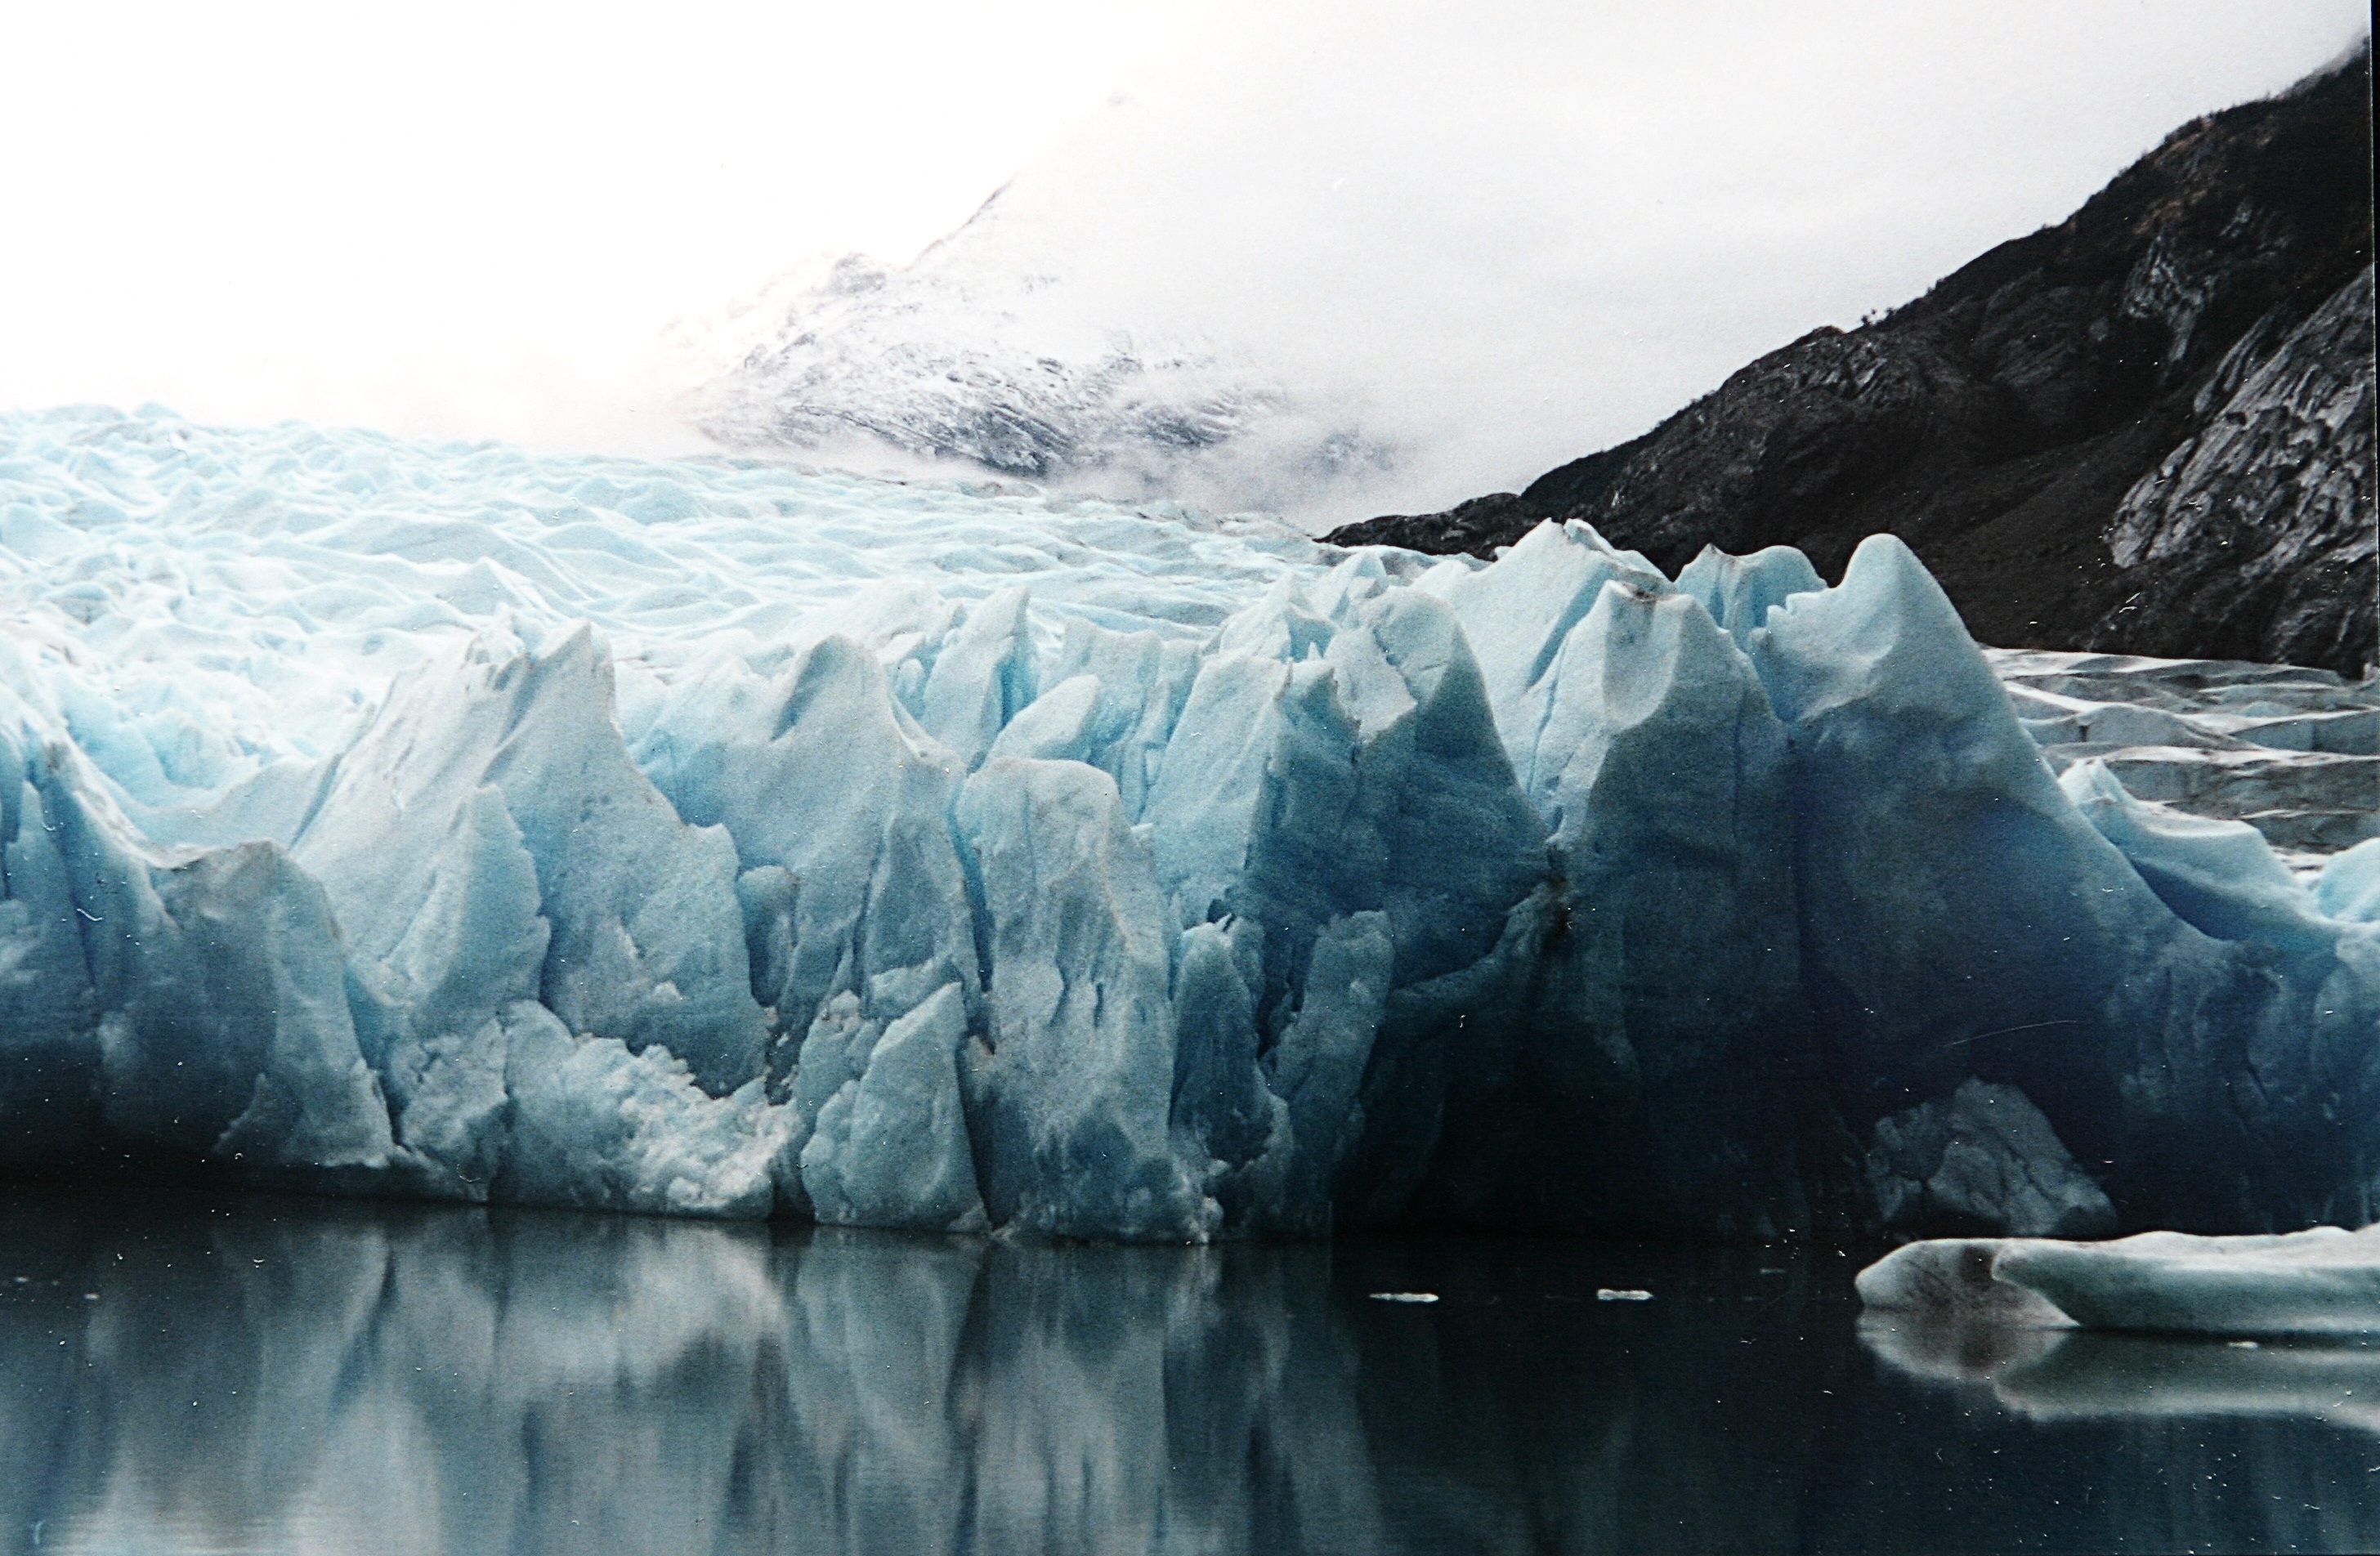
water, snow, cold, winter, ice, glacier, fjord, arctic, iceberg, mountains, melting, patagonia, freezing, landform, arctic ocean, north pole, calving, geographical feature, glacial landform, ice cap, sea ice